Hand axe

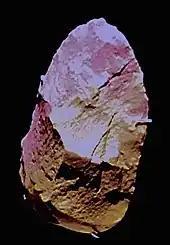
The Sima de los Huesos hand axe tall is finely crafted and made out of a rare stone, which may indicate symbolic meaning.

As Leroi-Gourhan explained, it is important to ask what was understood of art at the time, considering the psychologies of non-modern humans. Archaeological records documenting rapid progress towards symmetry and balance surprised Leroi-Gourha. He felt that he could recognize beauty in early prehistoric tools made during the Acheulean: